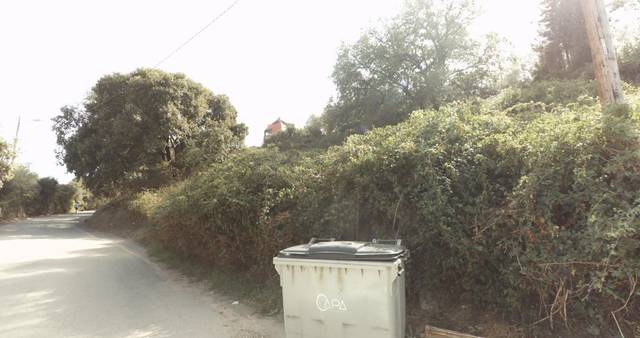
Region: France
Coordinates: 41.937, 8.731